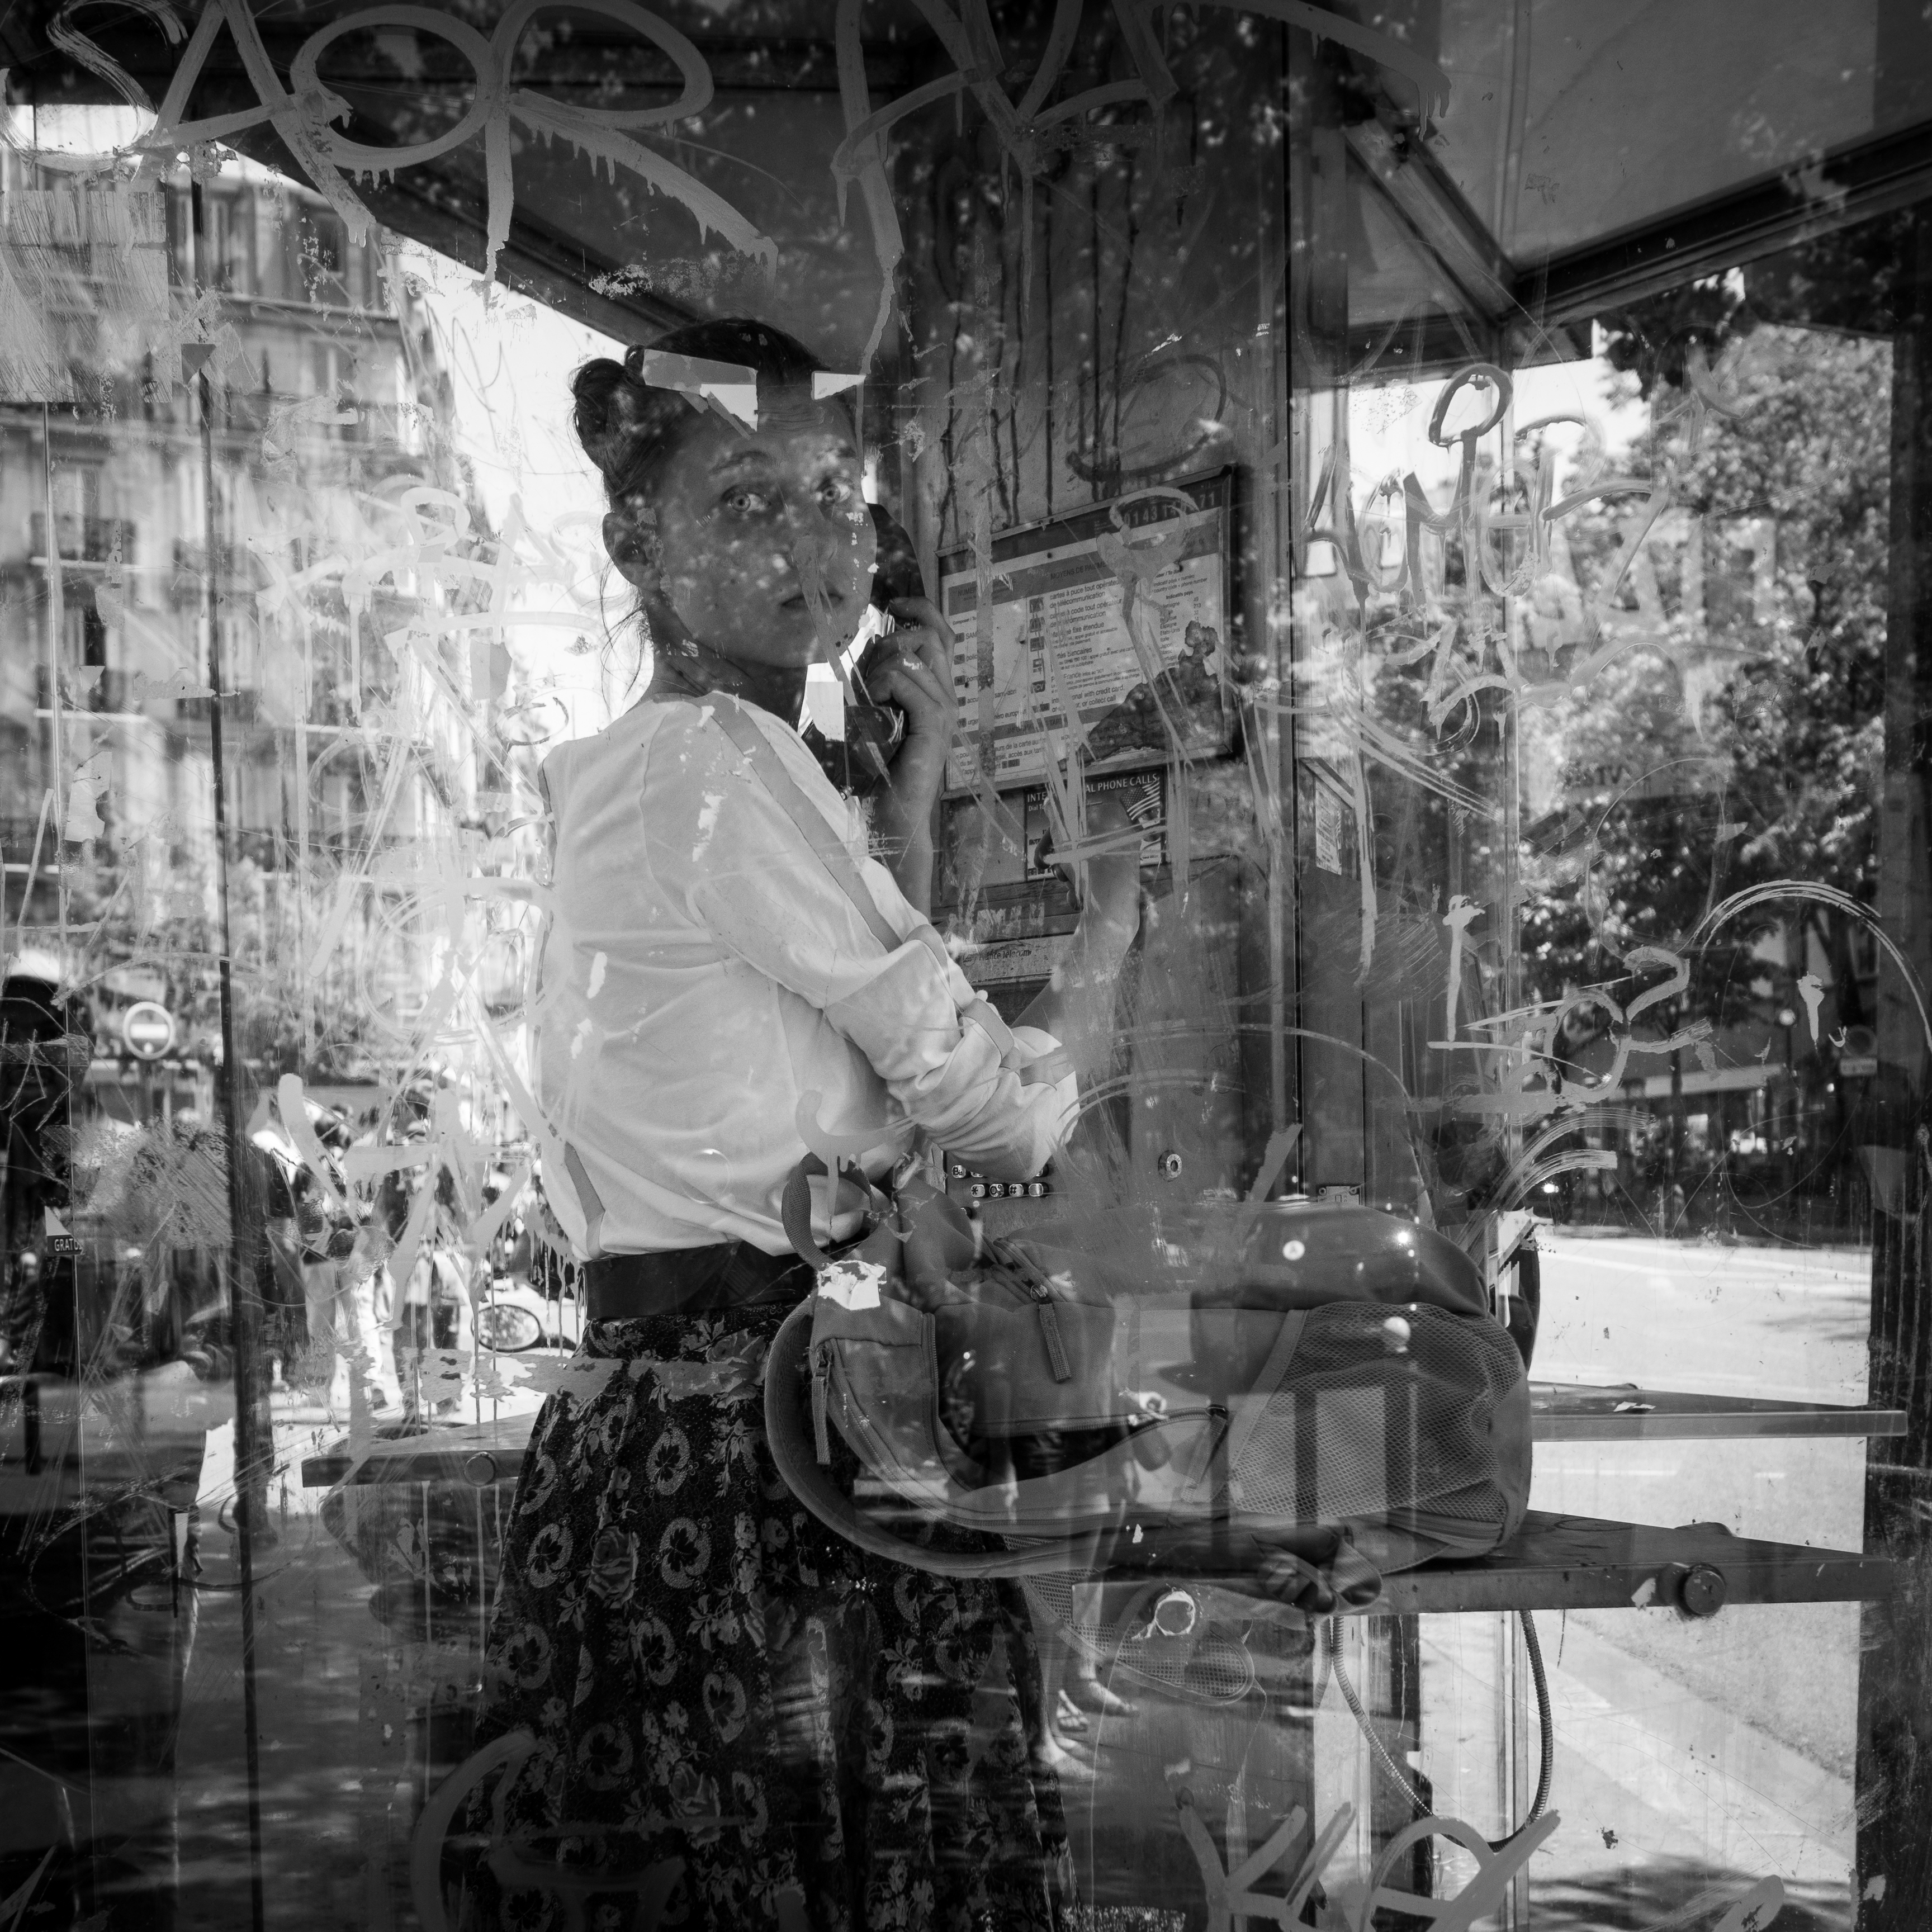
black and white, road, white, street, photography, factory, black, monochrome, streetphotography, flickr, thomas, infrastructure, olympus, photograph, snapshot, omd, fuji, leica, monochrom, leuthard, hcb, thomasleuthard, monochrome photography, film noir